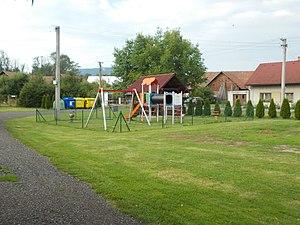
Dílce est une commune du district de Jičín, dans la région de Hradec Králové, en République tchèque. Sa population s'élevait à 54 habitants en 2017.